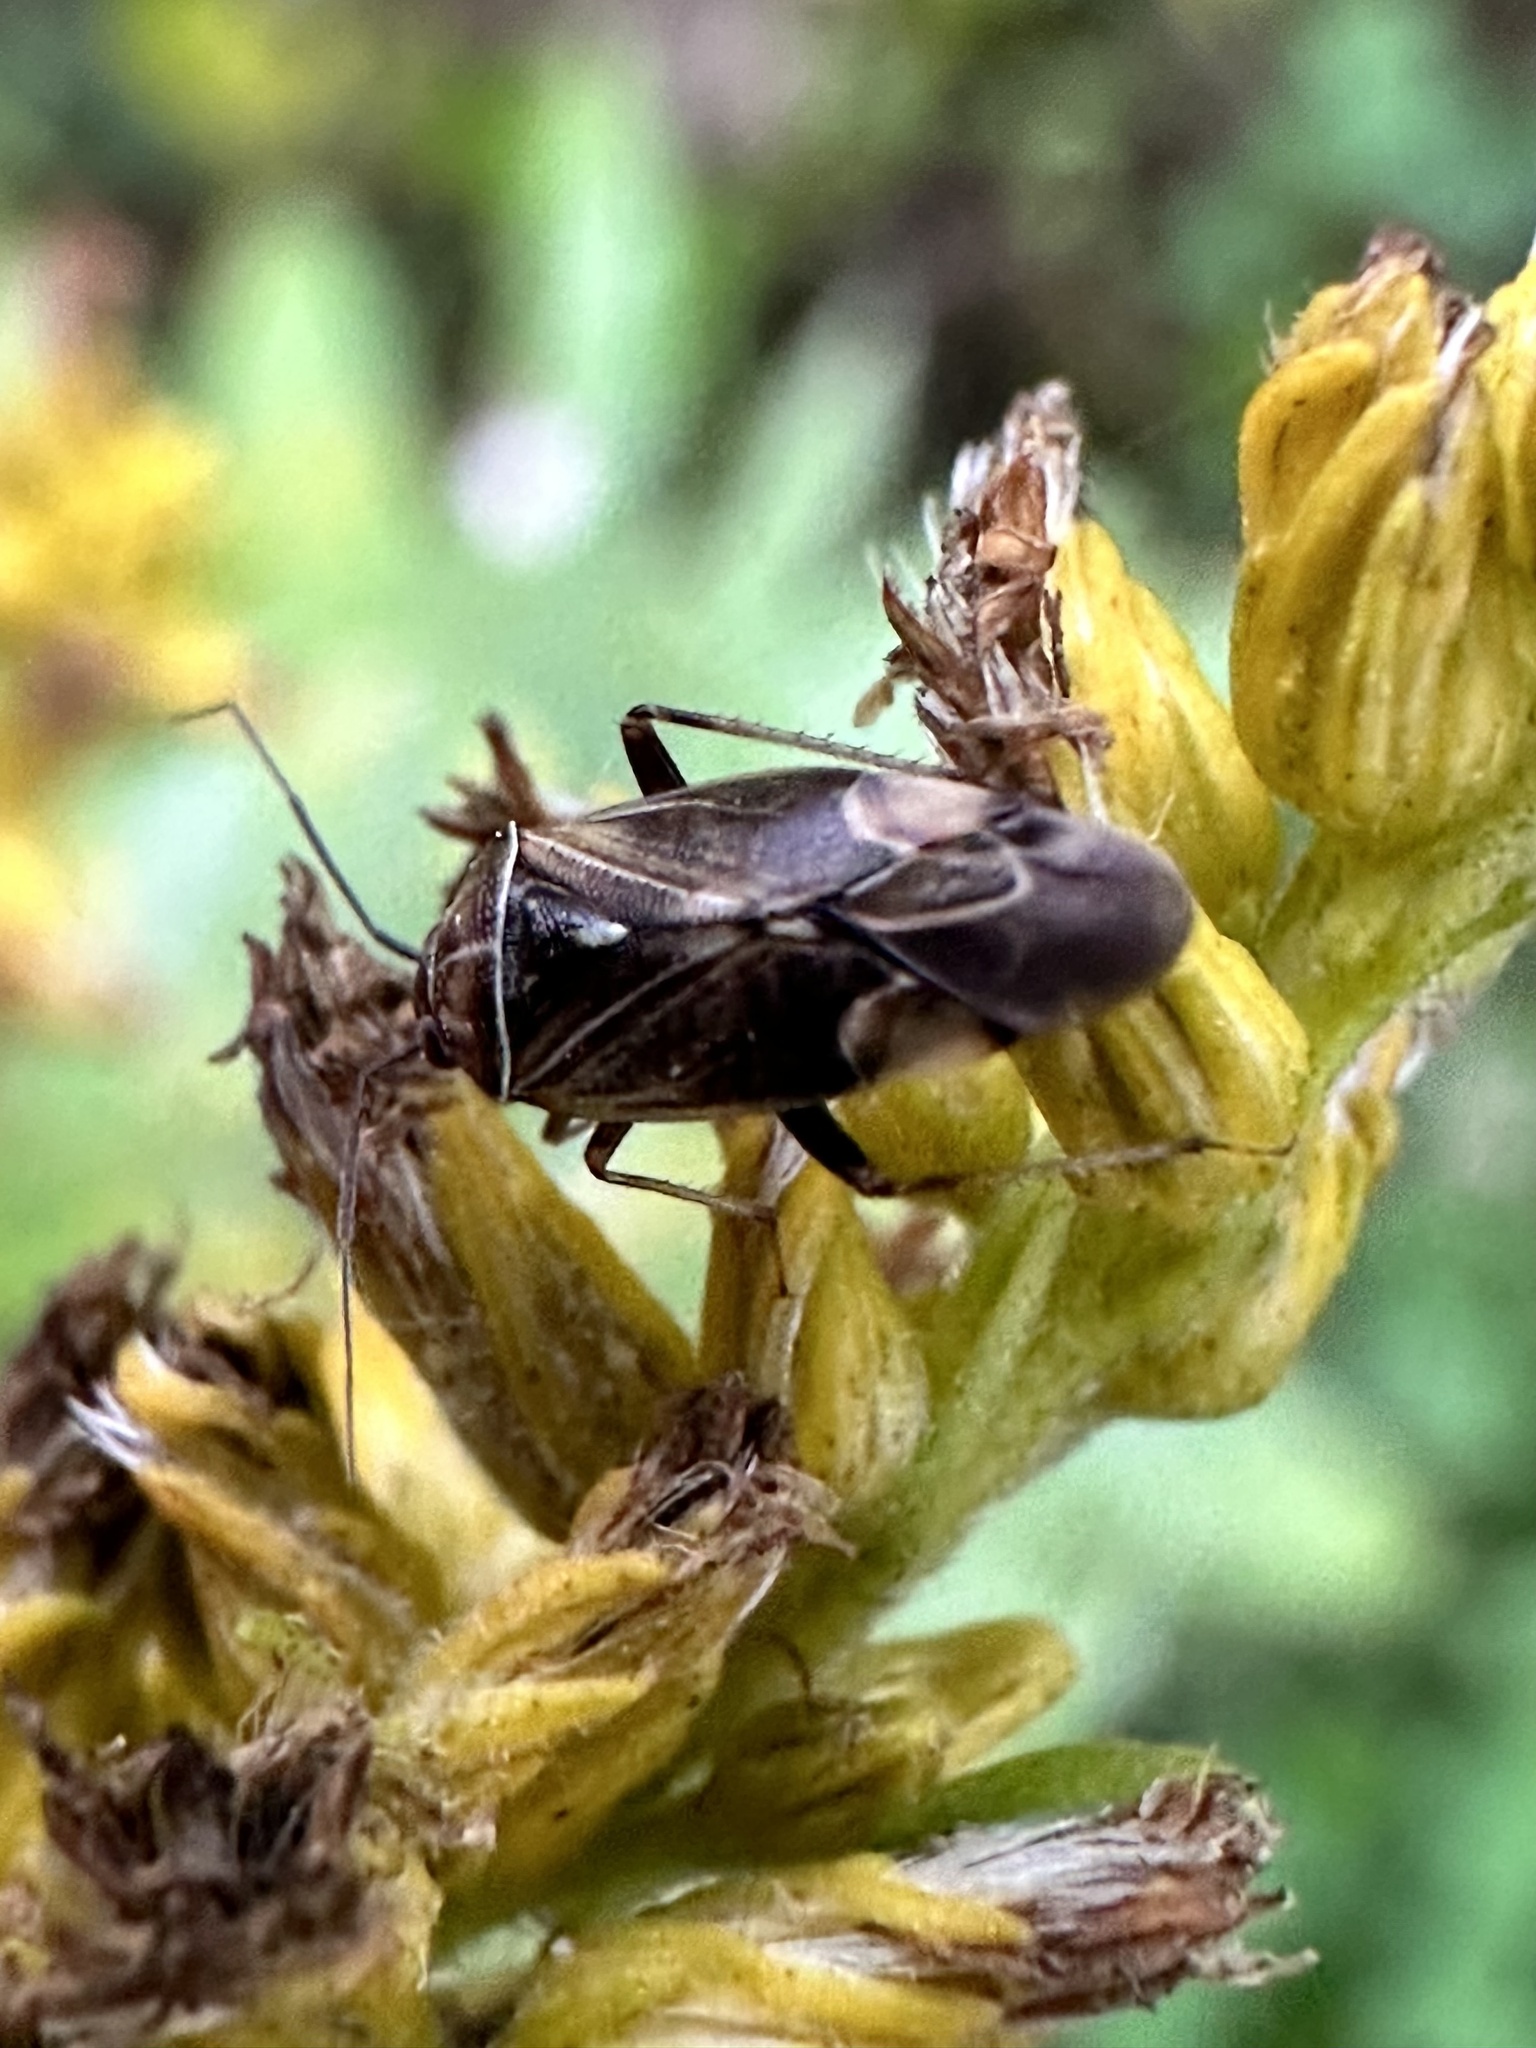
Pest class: lygus_bug